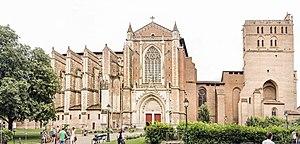
La cathédrale Saint-Étienne de Toulouse est une cathédrale catholique romaine du centre historique de Toulouse, dans le département de la Haute-Garonne. Elle a donné son nom au quartier qui l'entoure. On ne connaît pas les origines de la cathédrale. Ses premières traces datent de 1071, quand l'évêque Isarn décida de reconstruire l'édifice, alors en ruine. Son architecture est particulière car elle est composée d'éléments architecturaux de diverses époques. La cathédrale jouxte l'ancien palais épiscopal, aujourd'hui occupé par la préfecture.